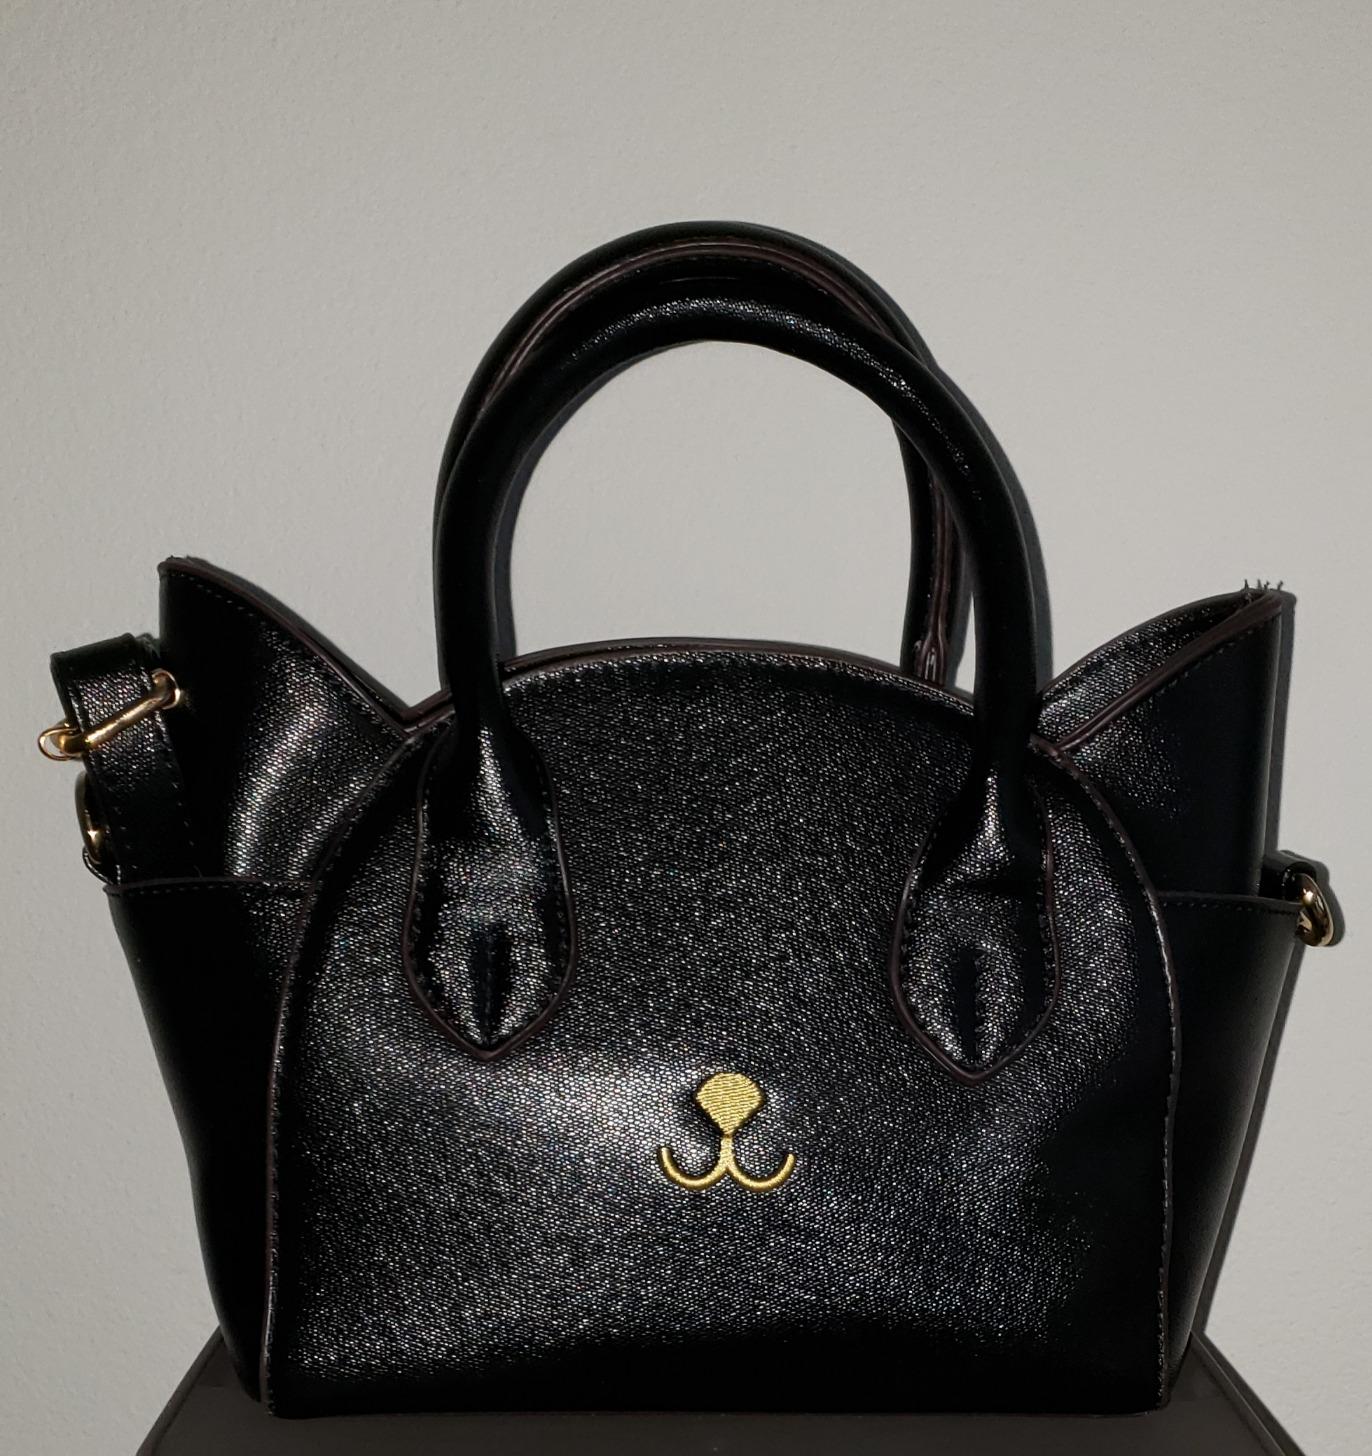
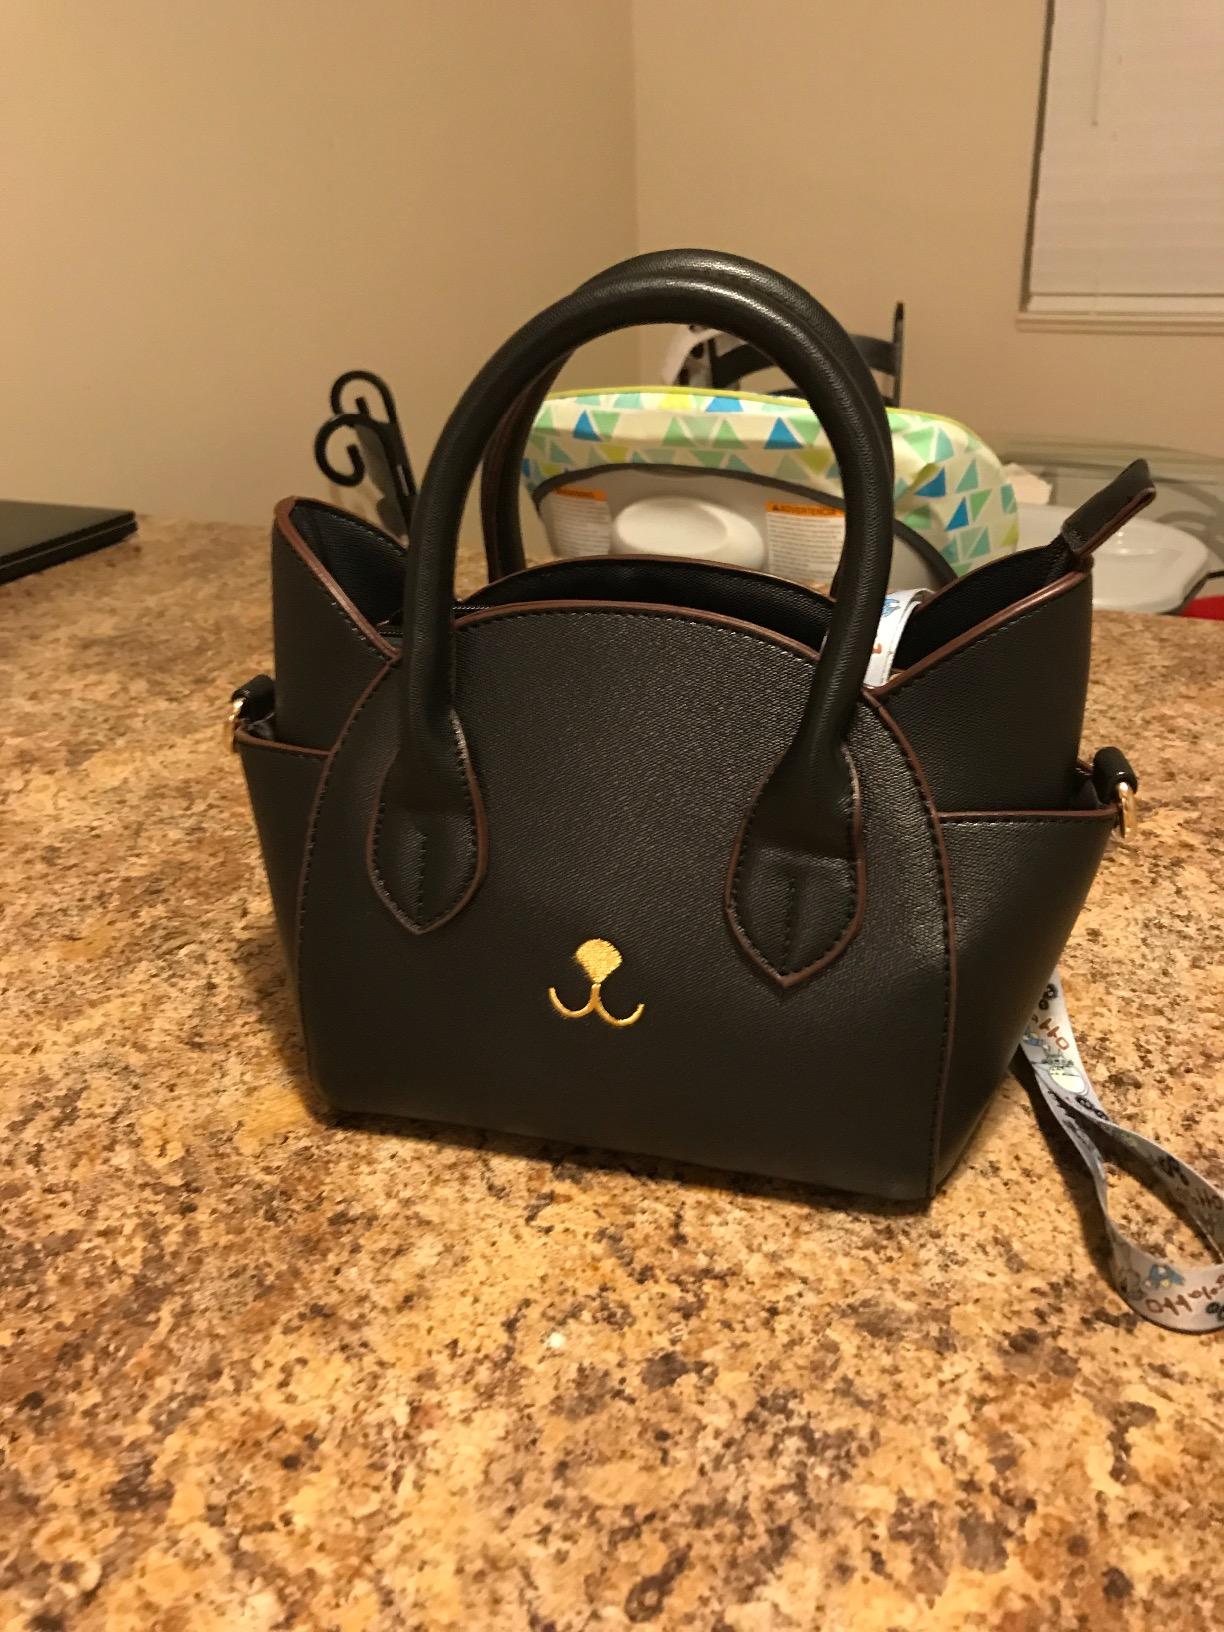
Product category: accessories_handbag
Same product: yes